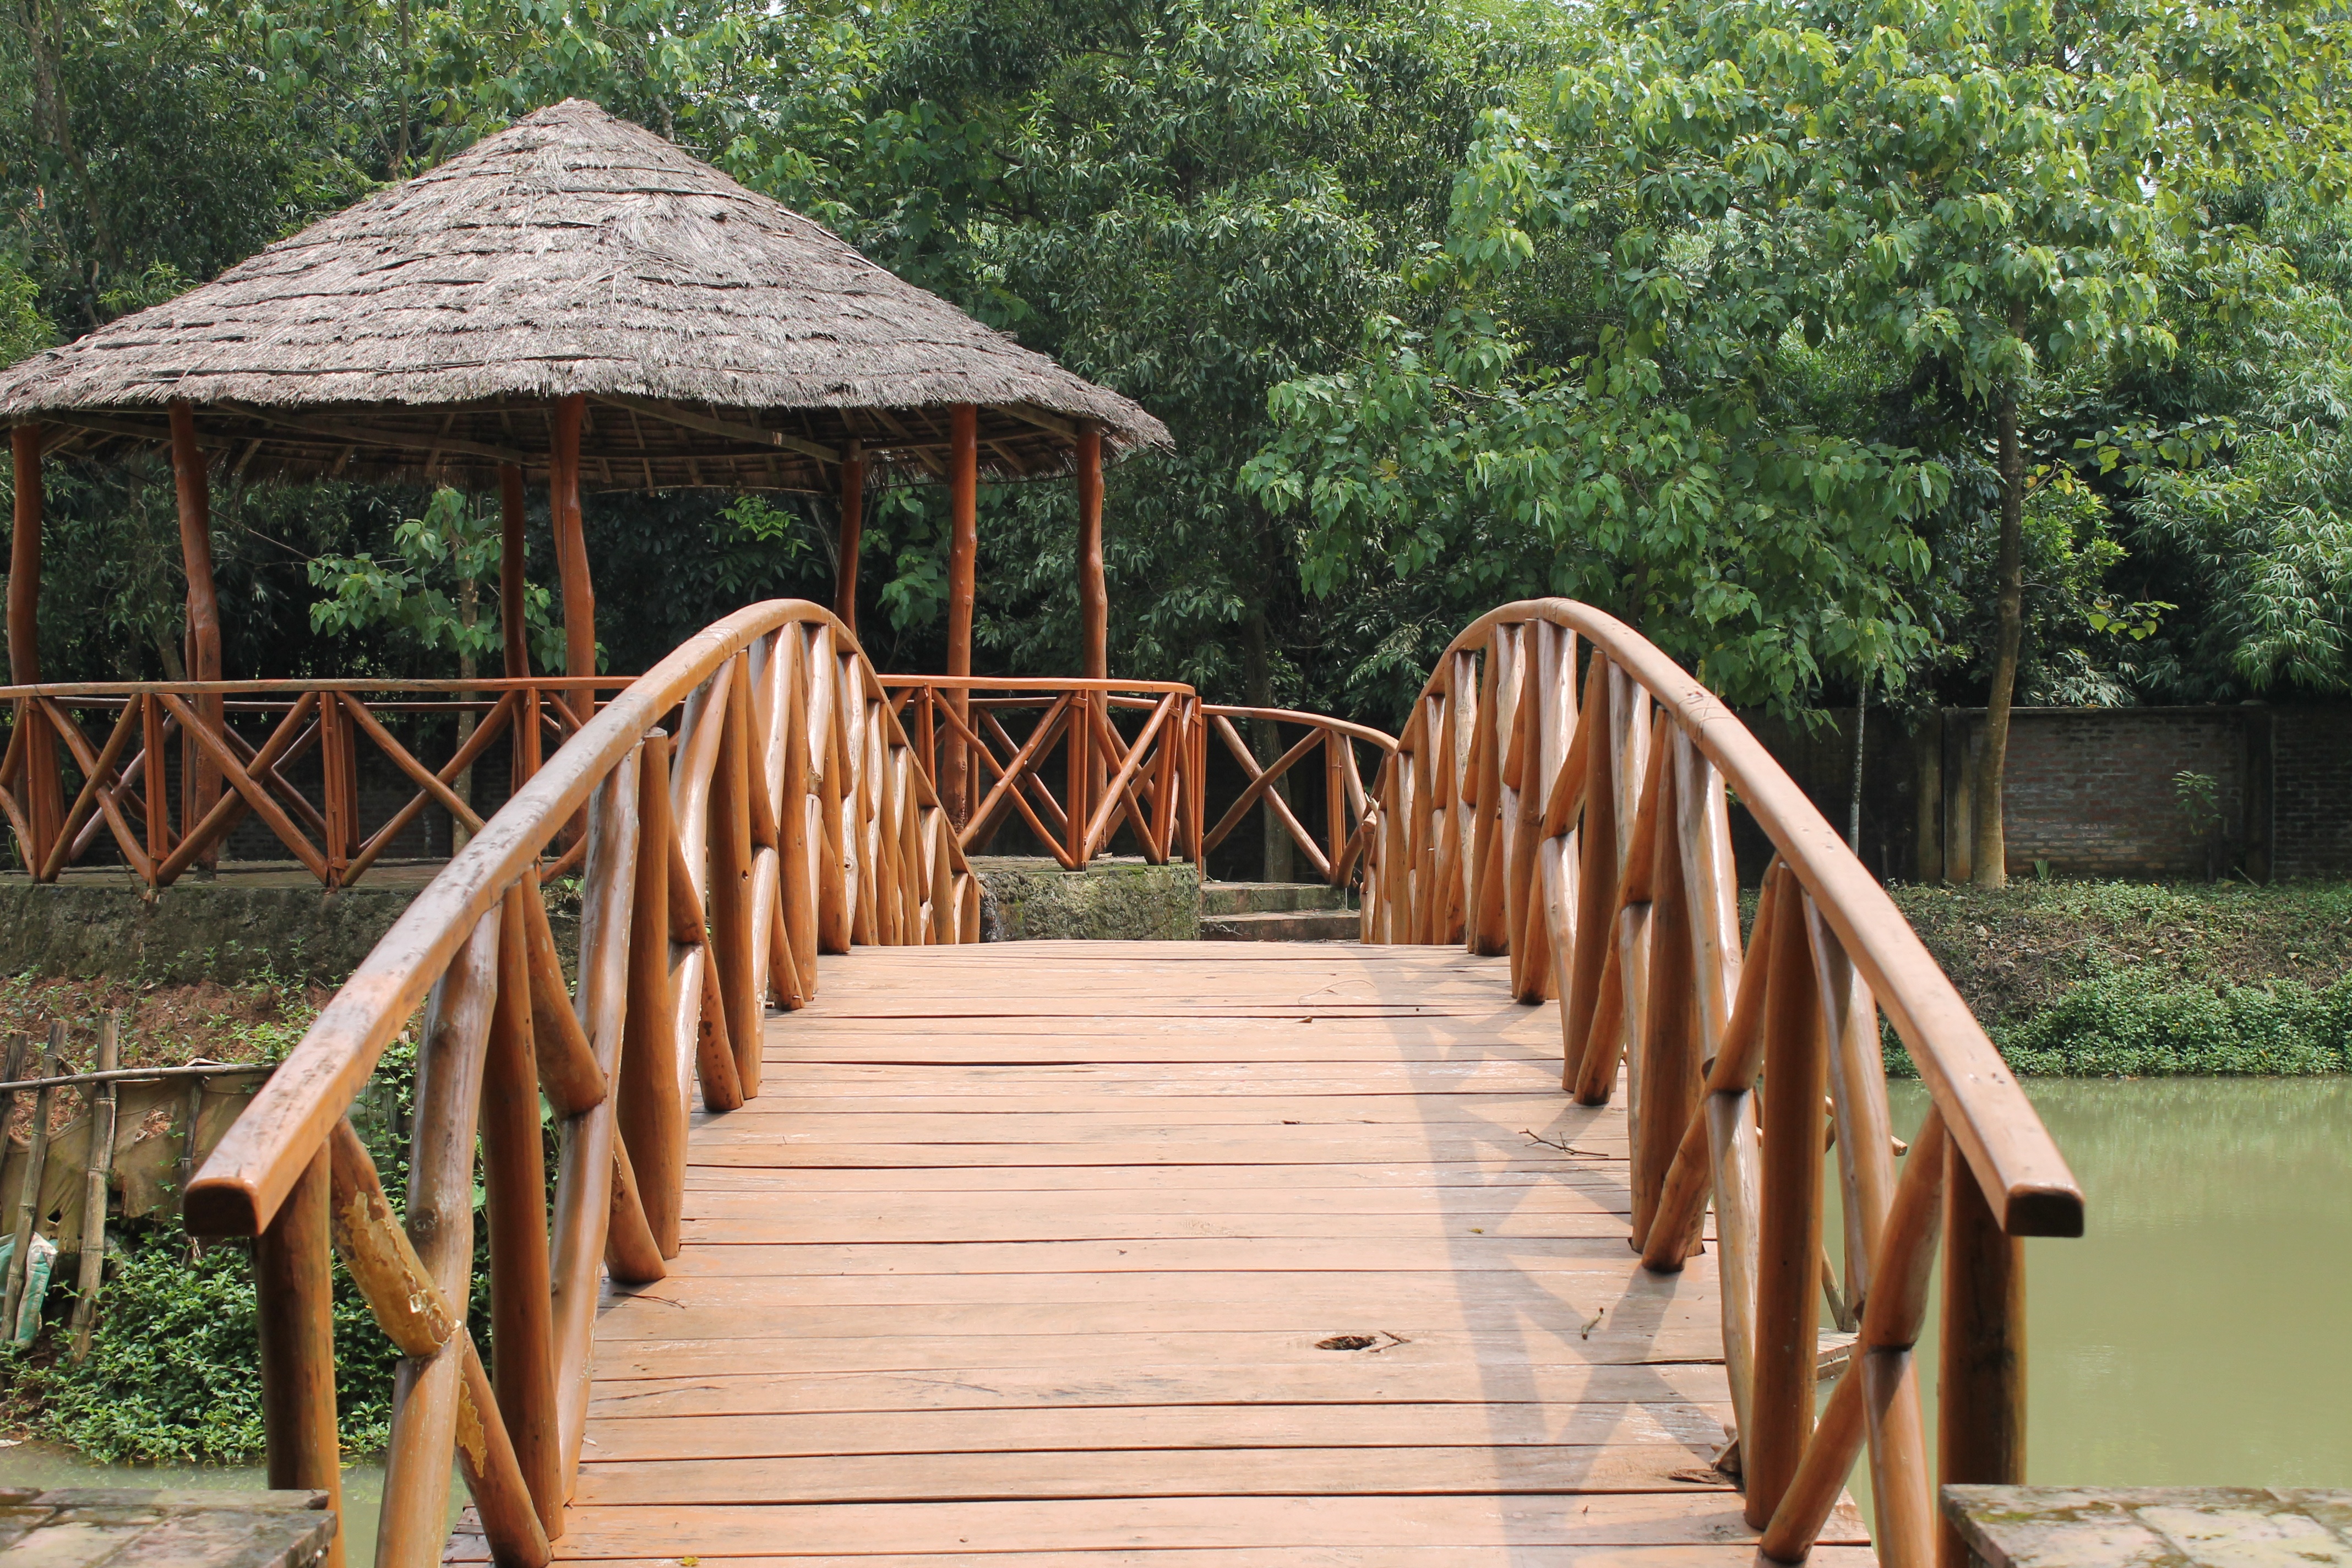
wood, hut, cottage, backyard, furniture, resort, outdoor structure